Memorial Hall (Newark, Delaware)

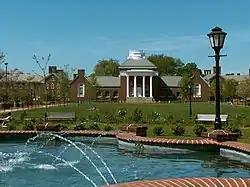
Memorial Hall from South Green

Memorial Hall, originally known as Memorial Library, is a historic building on the University of Delaware campus in Newark, Delaware. Formerly housing the university's library, it also serves as a memorial to the Delawareans who died in World War I. The building was designed by the Philadelphia firm of Day & Klauder as part of their overall master plan for the university's central campus, which featured a consistent Georgian Revival architectural style. The library was built in 1923–25 under the supervision of university president Walter Hullihen, though it had to be scaled back from the original design for cost-saving reasons. It was remodeled and expanded in 1940 after a flood damaged part of the library collection. Library operations moved to the new Morris Library in 1963, and Memorial Hall now houses the UD Department of English.